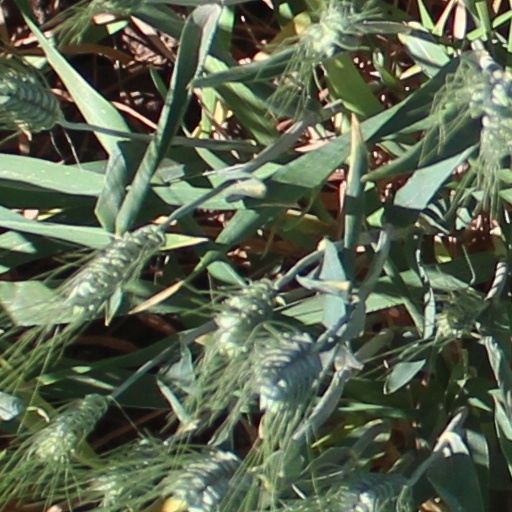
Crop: wheat